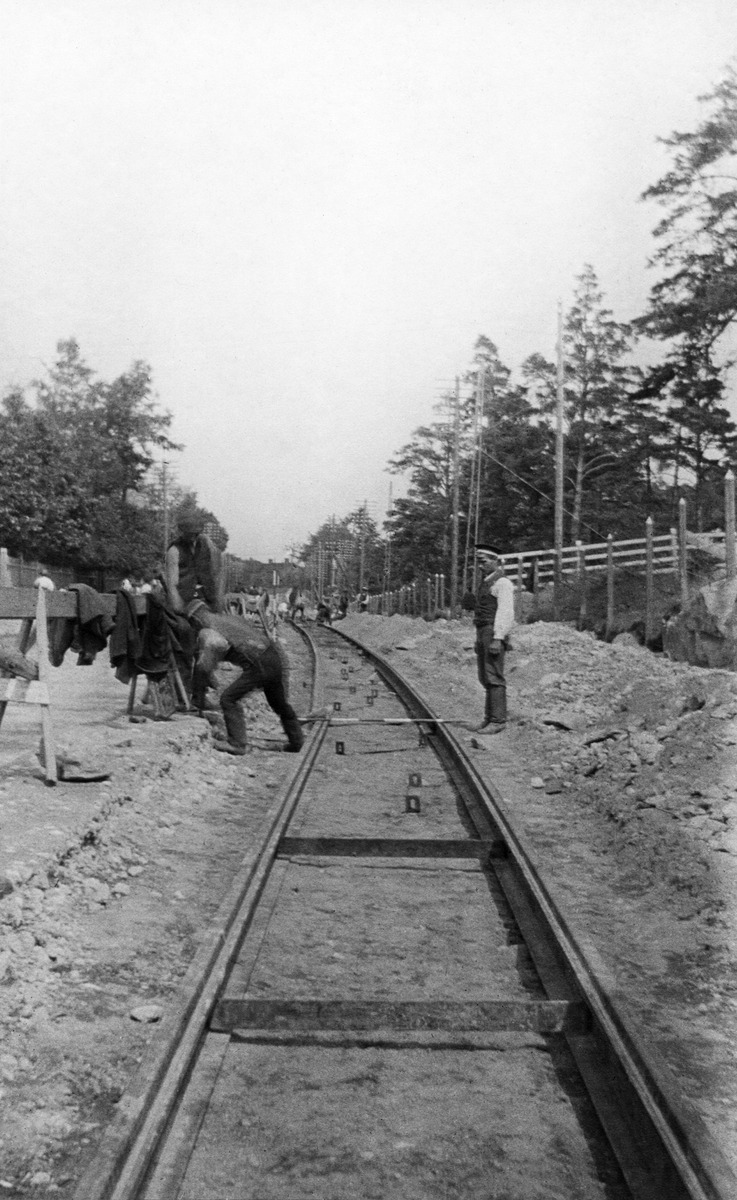
Raitioradan rakentamista Itäisellä Viertotiellä
sisällön kuvaus: Raitioradan rakentamista Itäisellä Viertotiellä. Kuva on otettu Hämeentie 72 (Itäinen Viertotie) kohdalta pohjoiseen päin. mustavalkoinen
Kuvaaja: Bögelund, P.J., valokuvaaja
Ajankohta: kuvausaika 1914
Paikka: Suomi, Uusimaa, Helsinki, Vallila Helsinki, Itäinen Viertotie. Hämeentie 72
Aiheet: Helsingin Raitiotie- ja Omnibus Osakeyhtiö HRO - Spårvägs- och Omnibus Aktiebolaget i Helsingfors, liikenneväylät, raitiotiet, raideliikenne, raitioliikenne, rakentaminen, tienrakennus, työntekijät, työläiset, liikenne, joukkoliikenne, julkiset palvelut